Argentino Lake

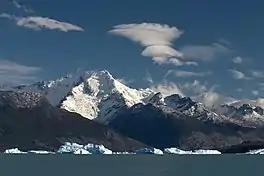
Northern arm of the lake

Lago Argentino is a lake in the Patagonian province of Santa Cruz, Argentina, at . It is the largest freshwater lake in Argentina, with a surface area of and a maximum width of . The lake's waters have an average depth of , with a maximum depth of . The deepest point of the lake is situated in the end of its narrow north-northwestern arm, in front of the retreating Upsala Glacier. This depth was discovered during a survey in 2001. The south-southwestern arm ends in front of the Perito Moreno Glacier. The glaciers debouche into the lake at these sites, making "trenches" in the bedrock. The lake reaches below mean sea level.